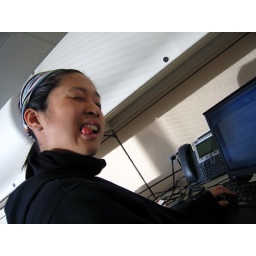
Nada is a silly girl making funny faces in her office